Teslagrad

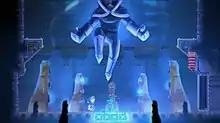
In-game screenshot showing the colorful hand-drawn art style

"Teslagrad" is a 2.5D puzzle-platformer with action elements, where magnetism and other electromagnetic powers are the key to go throughout the game, and thereby discover the secrets kept in the long abandoned Tesla Tower. The game features minimal combat segments coupled with electric-based puzzle sections and precise platforming. "Teslagrad" is set in a steampunk-inspired version of old Europe, in a non-linear world with more than a hundred hand-drawn environments.